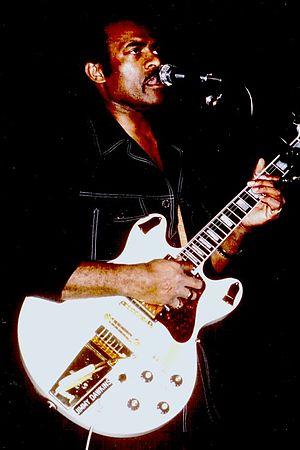
Le guitariste de blues Jimmy Dawkins à Paris (Palais des arts).
James Henry « Jimmy » Dawkins est un chanteur et guitariste de blues.